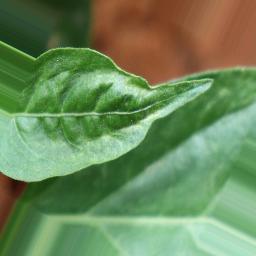
Label: mites_and_trips